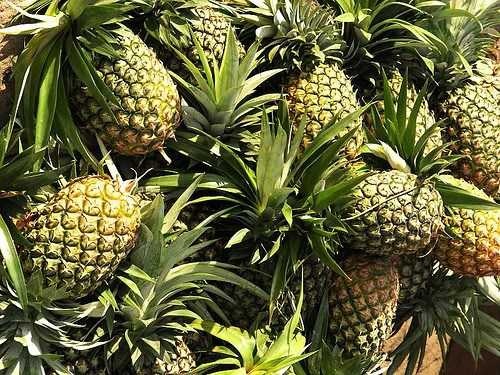
Label: Pineapple